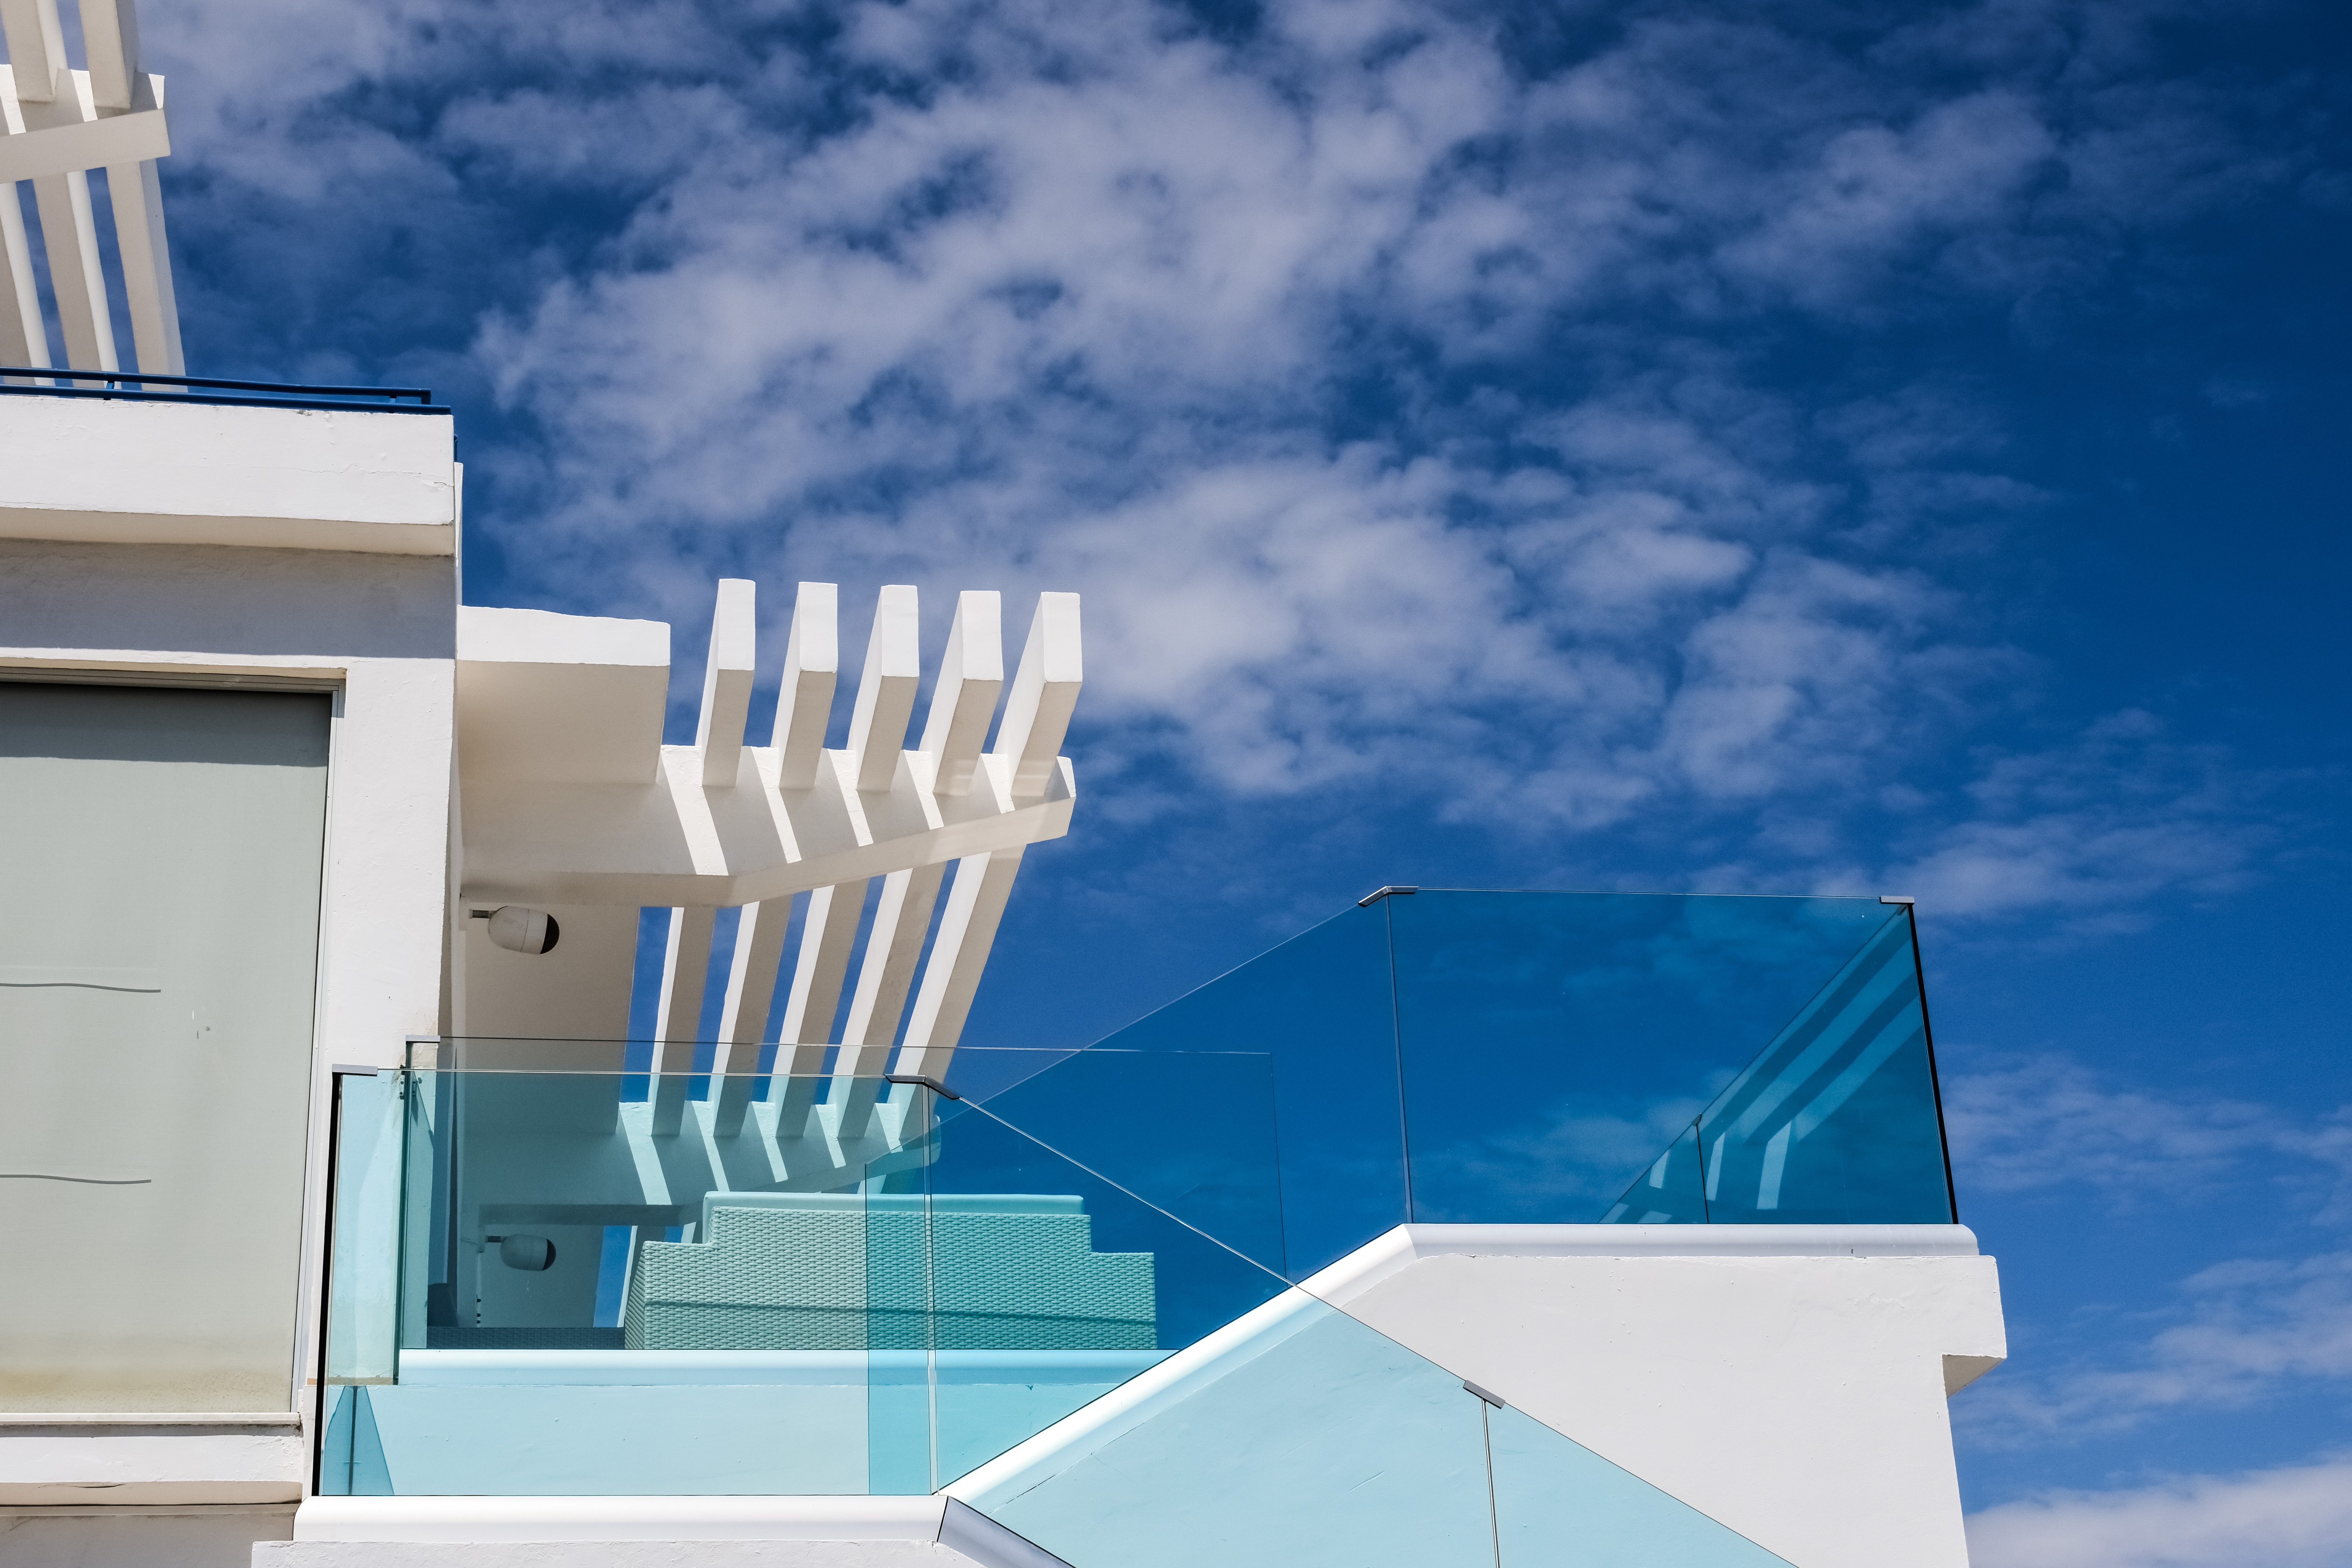
architecture, sky, house, glass, roof, balcony, facade, blue, exterior, modern, energy, terrace, design, hotel, style